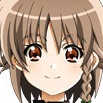
Portrait style: Anime Portrait